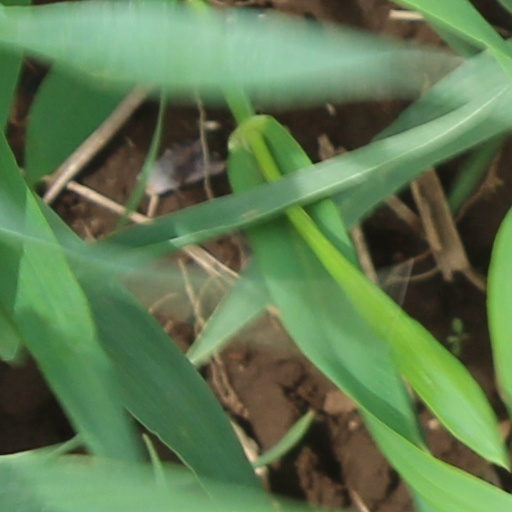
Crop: wheat